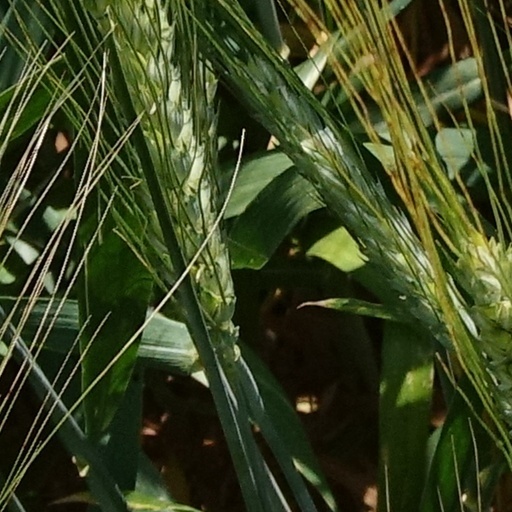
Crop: wheat